Tammany Hall

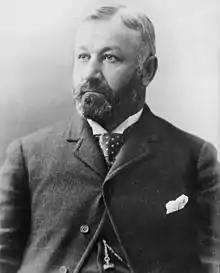
During the 1880s and 1890s, Richard Croker reestablished Tammany as the indisputable political authority in the city and a source of immense political graft and patronage.

After Wood's departure from Tammany Hall in 1858, he was succeeded as grand sachem by William M. Tweed. Over the next decade, Tweed consolidated control over city and state politics considerably while enriching himself beyond any of his predecessors. "Boss" Tweed's rule came to exemplify the corruption of urban political machines and boss rule prior to the Gilded Age, and his conviction for embezzlement was a rallying point for political reform.